Algernon Stanley Smith

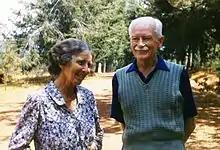
Dr and Mrs A C Stanley-Smith at Kibuye, Rwanda September 1955

Algernon “Algie” Stanley Smith (14 February 1890 – 28 July 1978) was a British Protestant Christian missionary in Uganda and Ruanda.